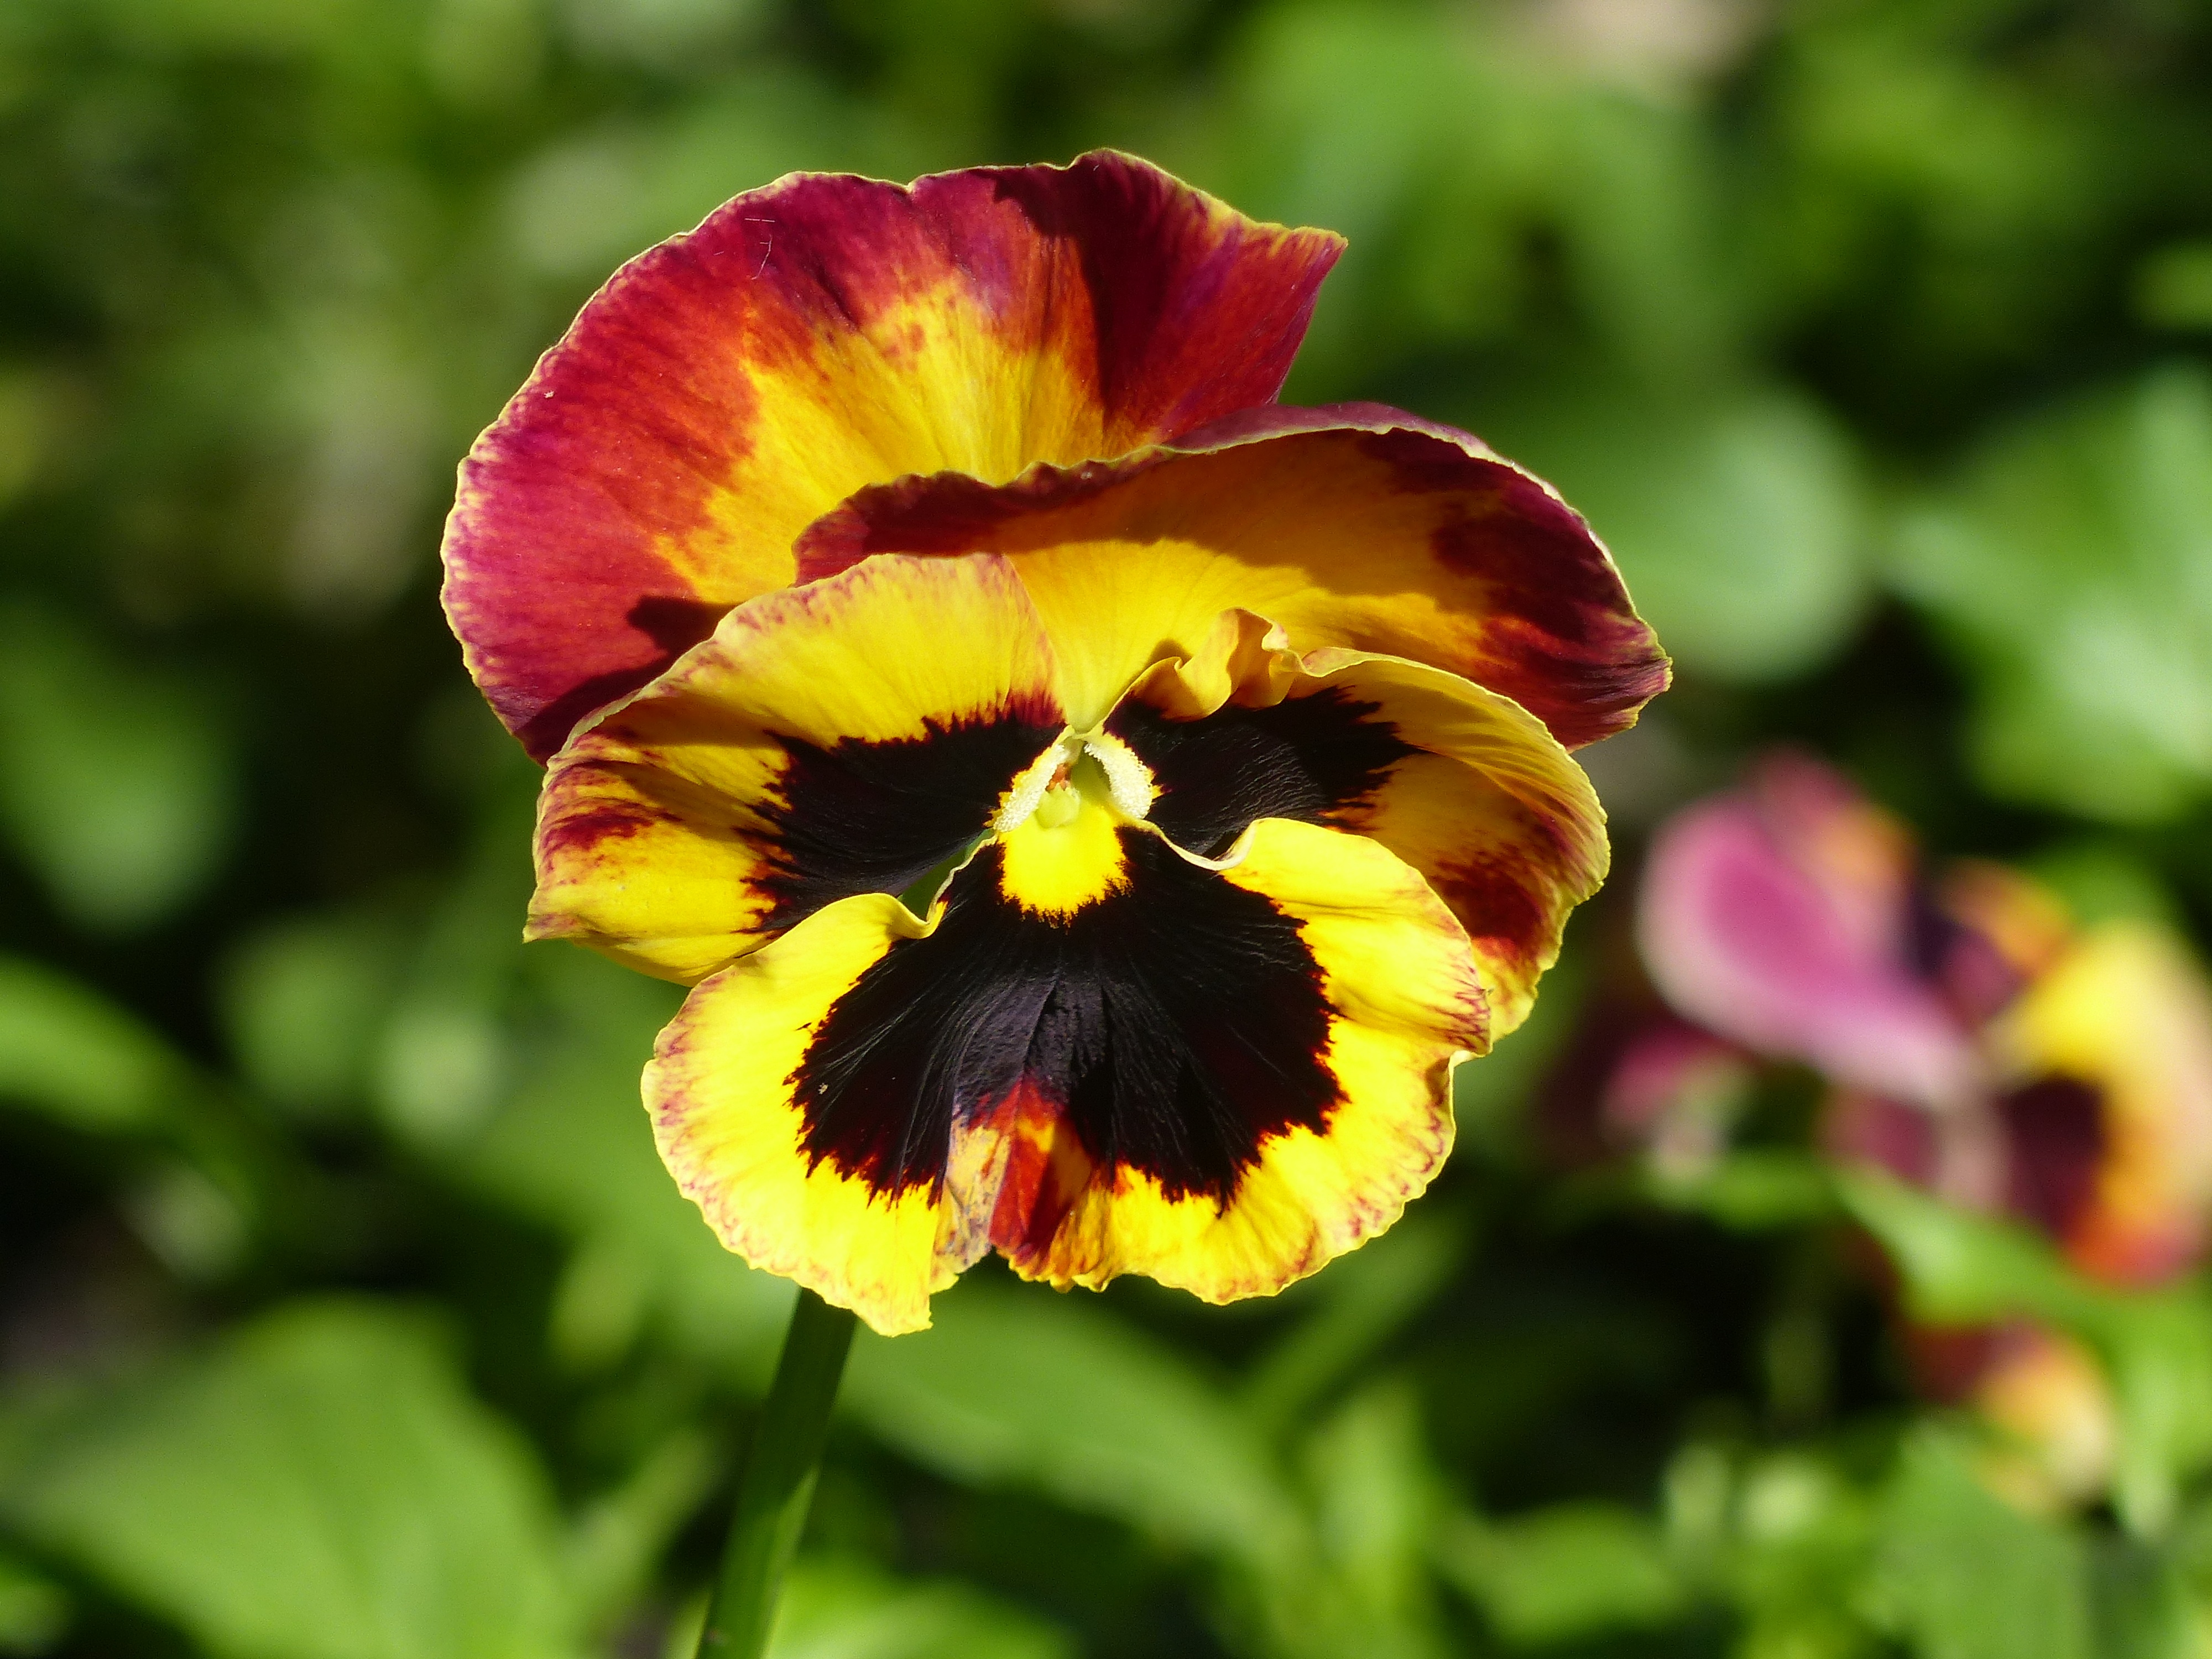
plant, flower, petal, botany, yellow, flora, wildflower, macro photography, spring awakening, pansy, flowering plant, bi color, annual plant, plant stem, land plant, violet family